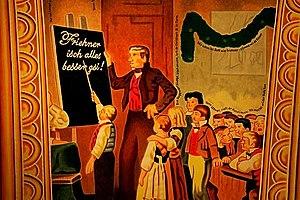
Défilé aux lampions lors du carnaval de Bâle 2005
La question des langues en Suisse est une composante culturelle et politique centrale de la Suisse. L'allemand, le français, l'italien et le romanche sont les quatre langues nationales de la Suisse ; les trois premières étant en usage officiel pour les rapports à la Confédération. Les cantons déterminent leurs langues officielles en veillant à la répartition territoriale traditionnelle des langues et en prenant en considération les minorités linguistiques autochtones.
La culture de la Suisse est l'ensemble des signes distinctifs qui caractérisent la société suisse. Elle englobe les traditions, les croyances, le patrimoine commun, les langues, la politique culturelle suisse, les moyens d'encouragement et de diffusion de la culture, les manifestations et lieux de culture ainsi que les arts pratiqués en Suisse ou par des Suisses.